Terri Butler

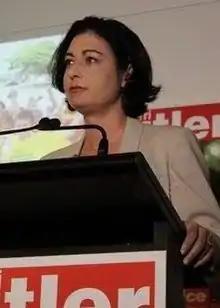
Butler in 2014

Butler was elected to the House of Representatives at the 2014 Griffith by-election, caused by the resignation of former prime minister Kevin Rudd. She won the seat with a 51.8 percent two-party vote against Liberal National Party candidate Bill Glasson, a swing against the ALP of 1.2 points. She is a member of the Labor Left faction, unlike Rudd who was from the Labor Unity.